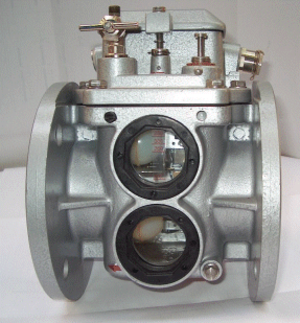
La protection des réseaux électriques désigne l'ensemble des appareils de surveillance et de protection assurant la stabilité d'un réseau électrique. Cette protection est nécessaire pour éviter la destruction accidentelle d'équipements coûteux et pour assurer une alimentation électrique ininterrompue. Elle doit également garantir la stabilité des réseaux électriques.
Dans le domaine de la distribution et de la transmission l'électricité, un relais Buchholz est un dispositif de sécurité monté sur les transformateurs et inductances de puissance à bain d'huile. Le relais Buchholz est utilisé sur ce type de systèmes comme dispositif de protection sensible aux événements qui se produisent lors d'un défaut diélectrique à l'intérieur de l'équipement.
Un transformateur de puissance est un composant électrique haute-tension essentiel dans l'exploitation des réseaux électriques. Sa définition selon la commission électrotechnique internationale est la suivante : « Appareil statique à deux enroulements ou plus qui, par induction électromagnétique, transforme un système de tension et courant alternatif en un autre système de tension et courant de valeurs généralement différentes, à la même fréquence, dans le but de transmettre de la puissance électrique ». Sa principale utilité est de réduire les pertes dans les réseaux électriques. Il peut être monophasé ou triphasé et recevoir divers couplages : étoile, triangle et zigzag.